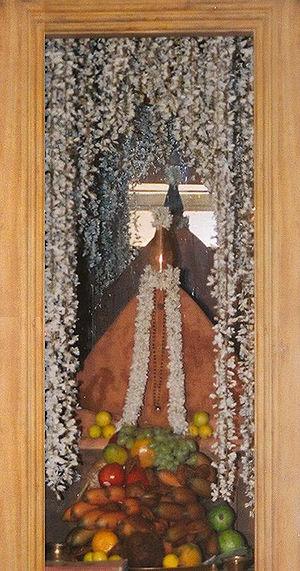
Un Nizhal Thangal est un simple temple de la religion Ayyavazhi dans le Sud de l'Inde, construit d'après les instructions du principal ouvrage sacré Akilattirattu Ammanai pour prier sans distinctions de race ou caste. La propreté est importante: il n'y a pas de sacrifices, pas d'encens, ni d'ârâtî ou poojari. Tandis que les pathi sont des lieux sacrés associés aux activités du principal dieu Ayya Vaikundar, les textes de l'Ayyavazhi définissent un Nizhal Thangal comme un simple centre de prières. Dans les premiers temps, beaucoup faisaient référence aux Nizhal Thangal en parlant de Narayanaswami koil ou Narayanaswami pathi.